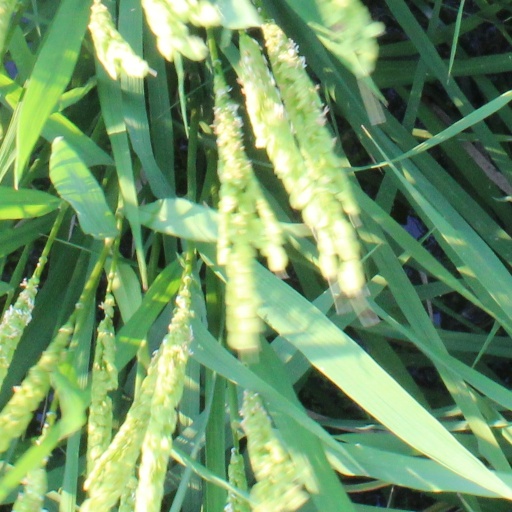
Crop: rice